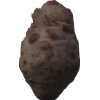
Label: celery